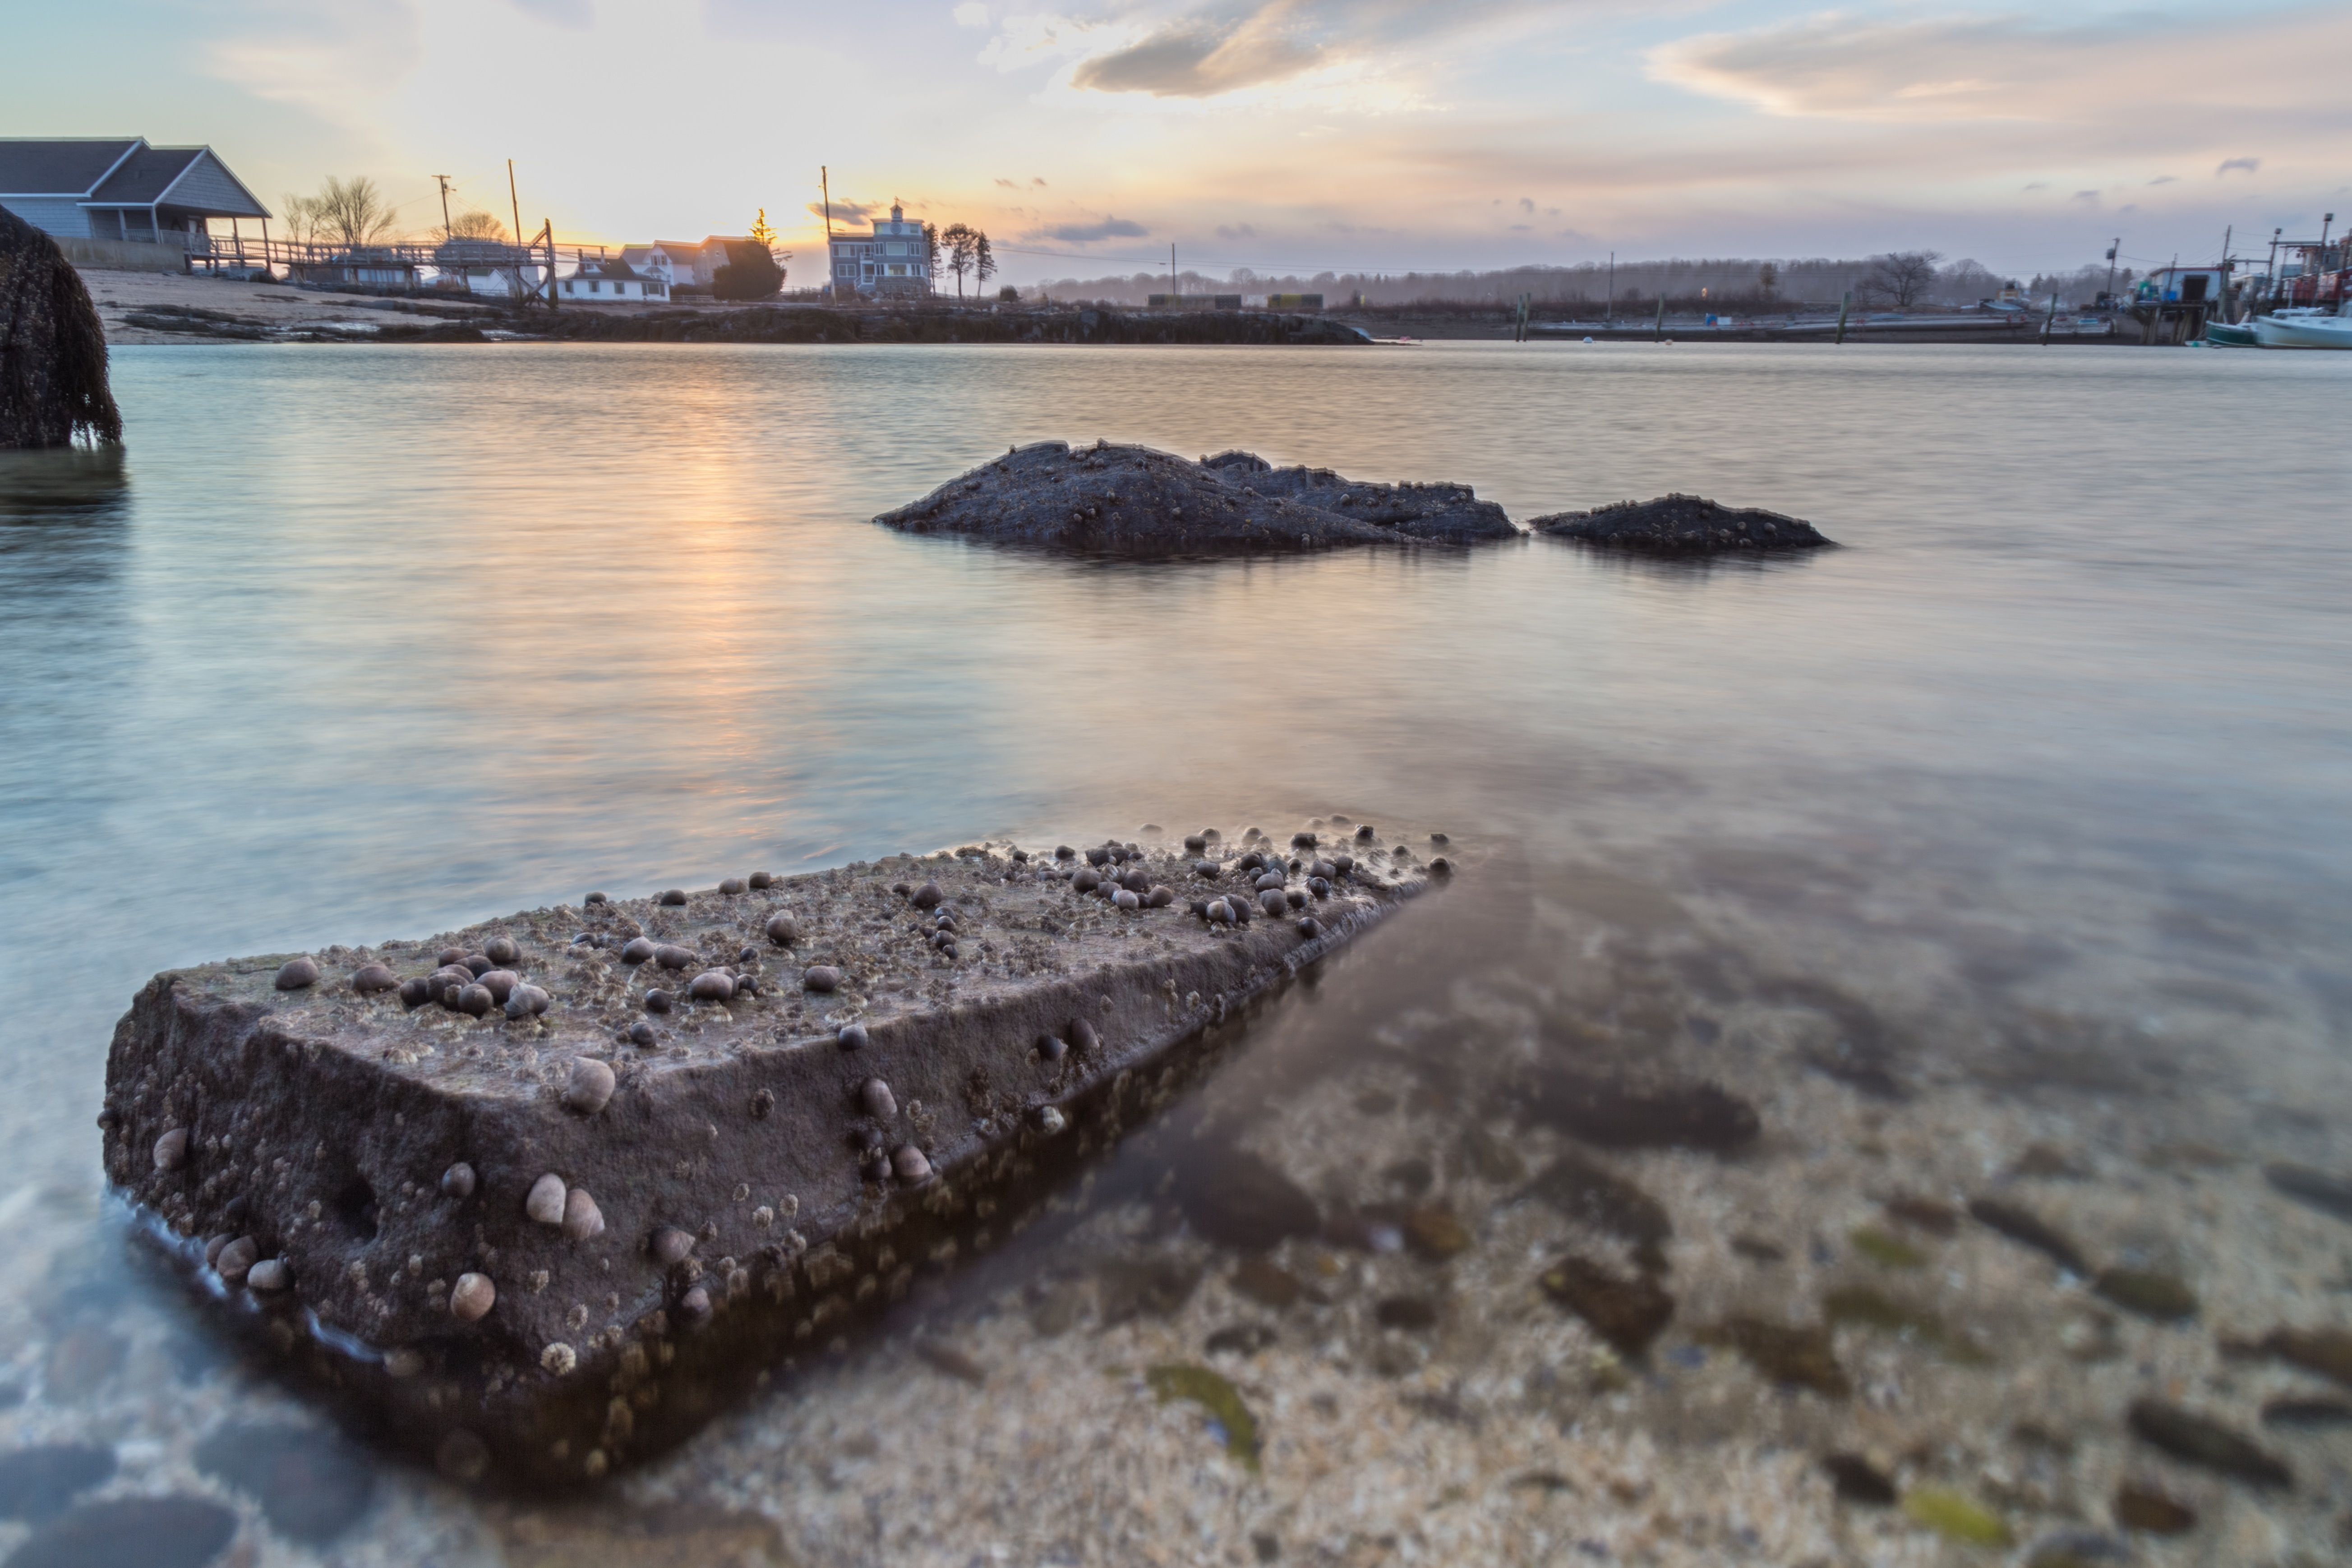
sea, coast, boat, shore, wave, ship, vehicle, bay, terrain, watercraft, breakwater, shipwreck